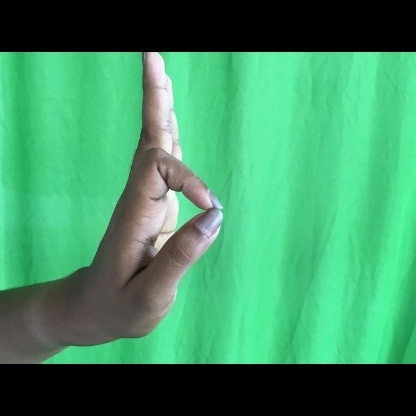
Mudra: Aralam